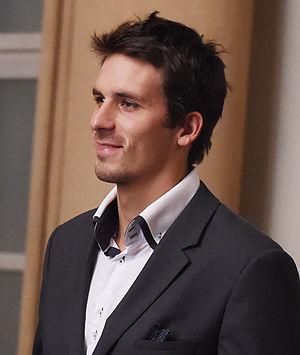
Matej Beňuš est un céiste slovaque pratiquant le slalom et la descente.